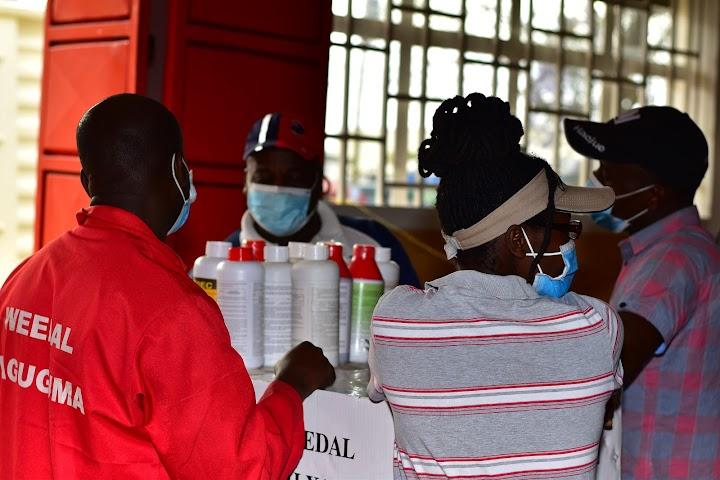
Dawa za mifugo na pembejeo za kilimo zinazouzwa katika duka la wazi mahali ambapo wateja tofautitofauti wa kiume na wa kike hupata huduma hiyo ya kuuziwa dawa kwa ajili ya kutibu wanyama lakini pia mbolea kwa ajili ya kupalilia na kulimia.